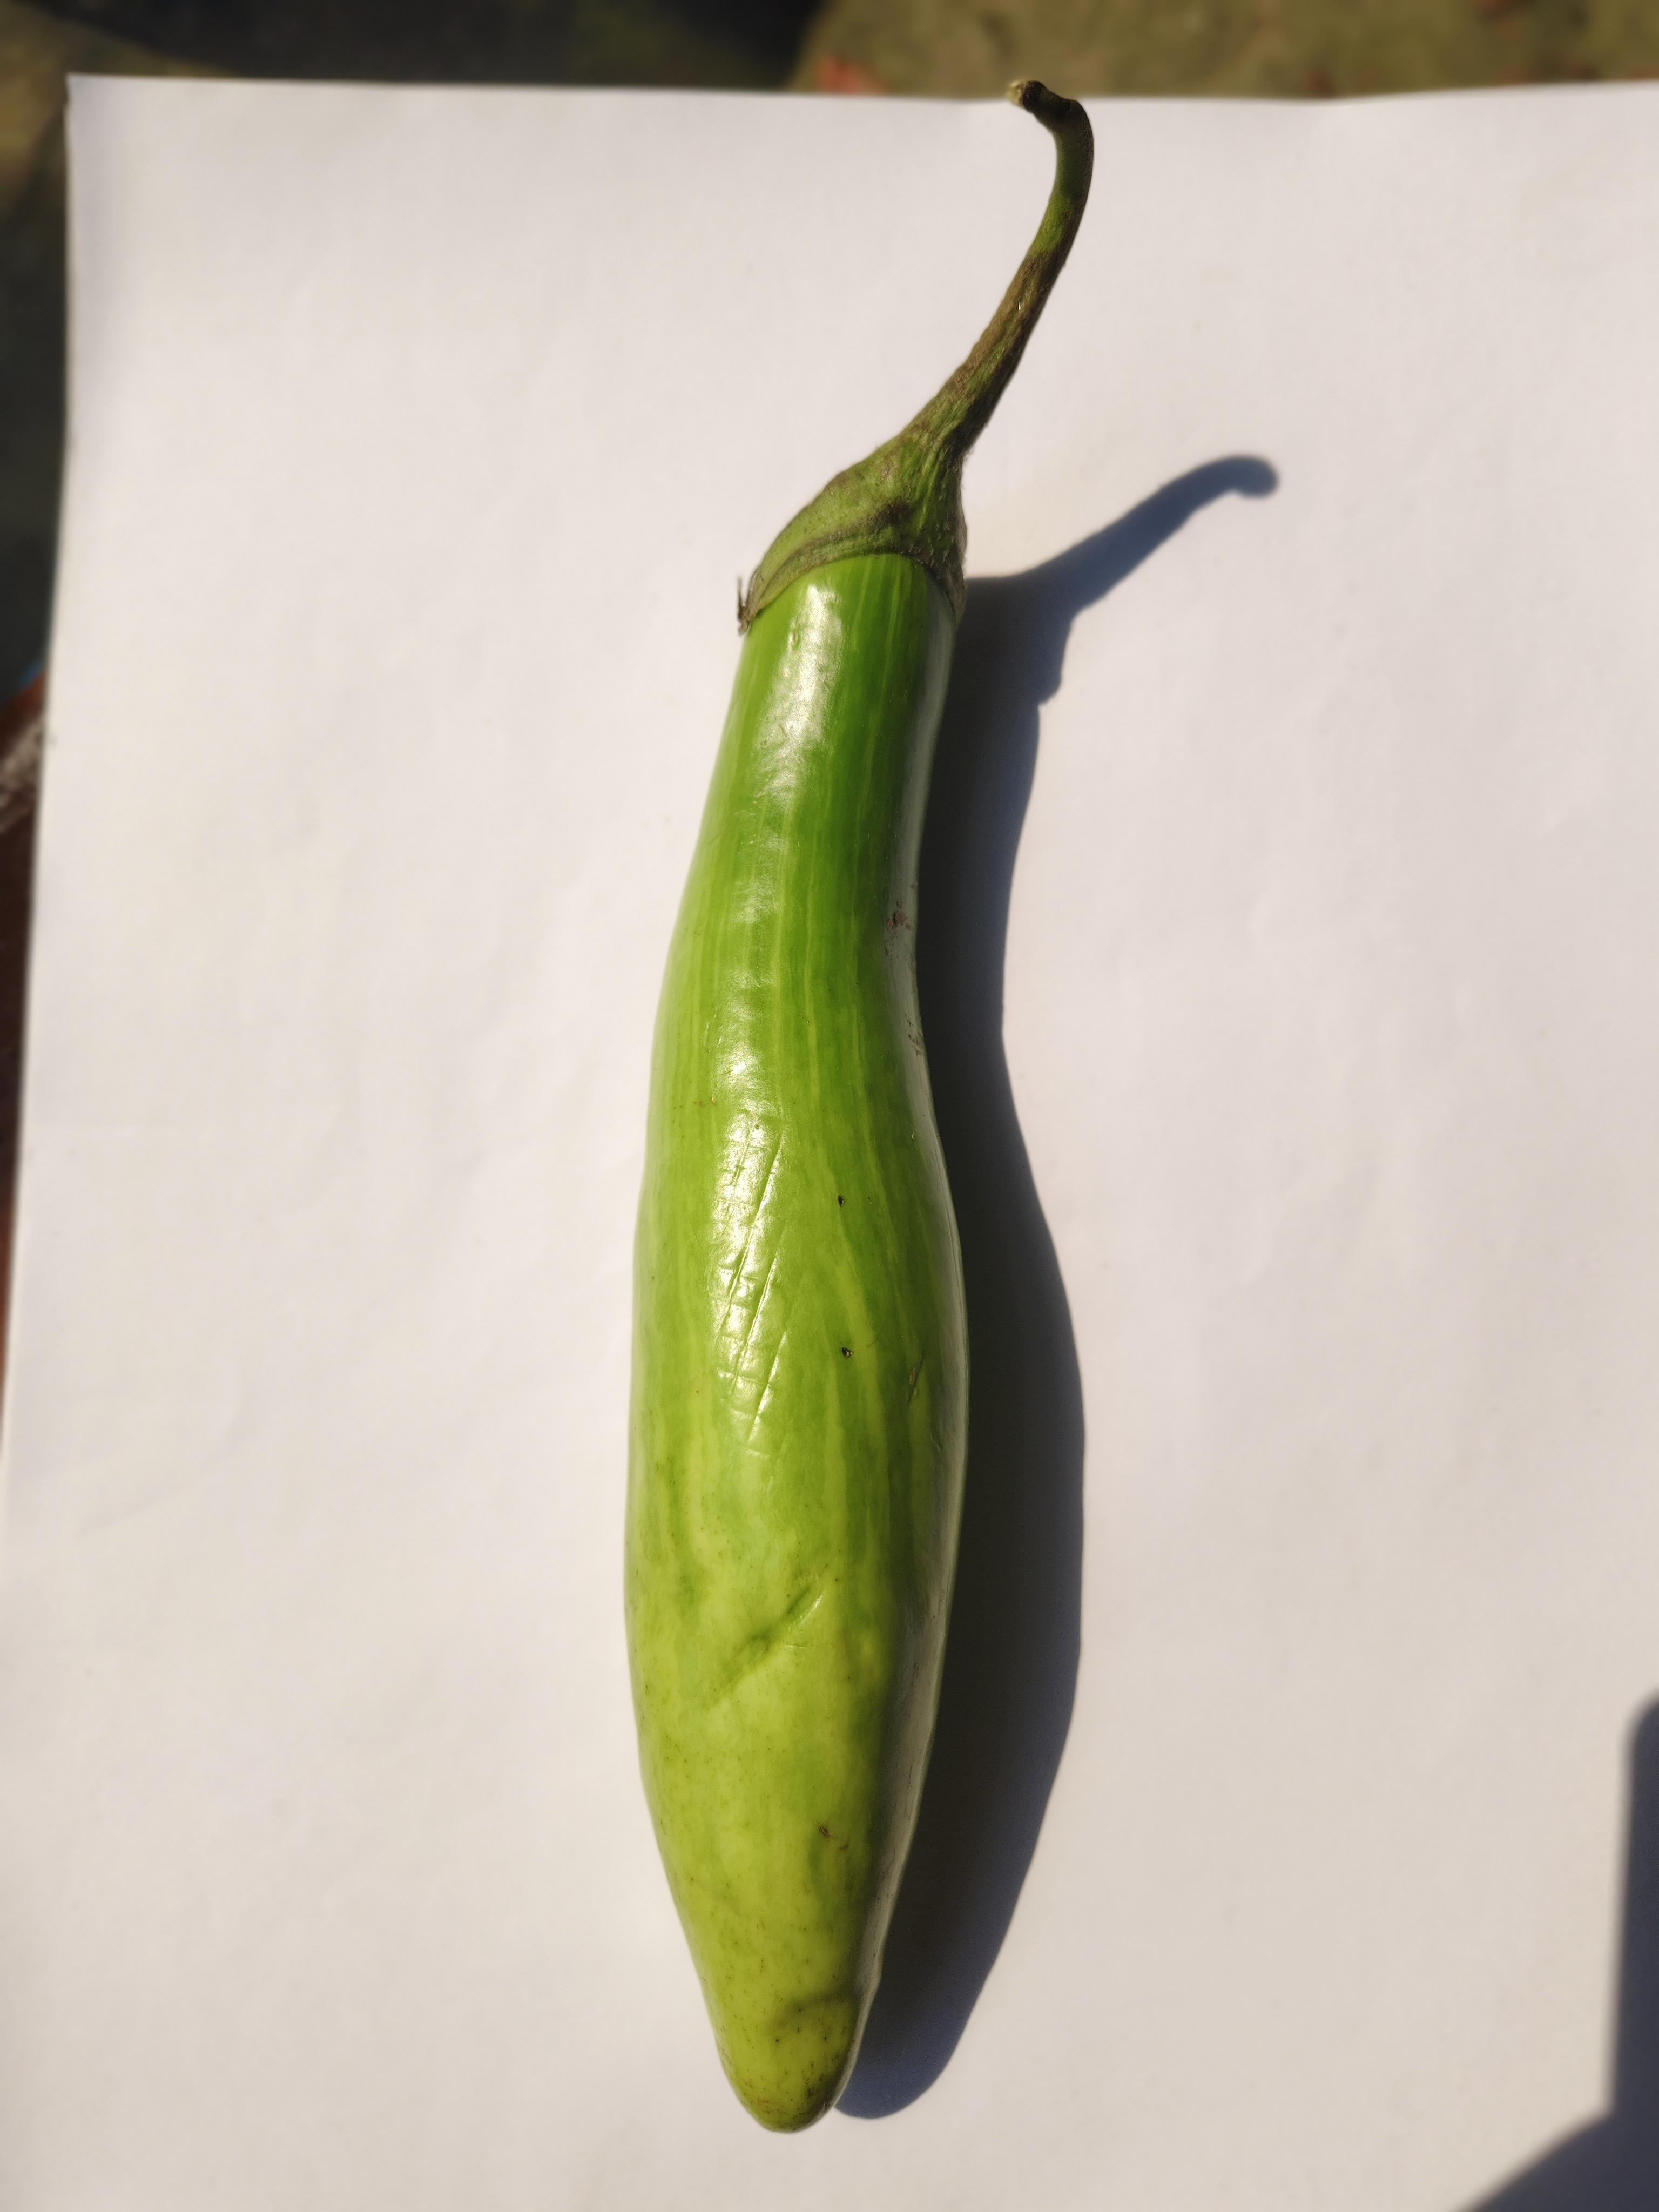
Label: Brinjal